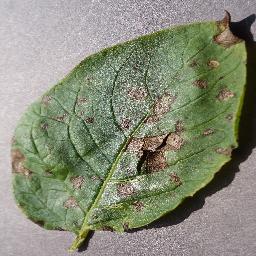
Label: Potato___Early_blight